Berzy-le-Sec

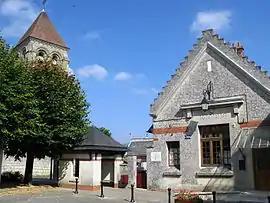
Town hall and church

Berzy-le-Sec is a former commune in the department of Aisne in Hauts-de-France in northern France. On 1 January 2023, it was merged into the new commune of Bernoy-le-Château.